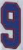
Number: 9